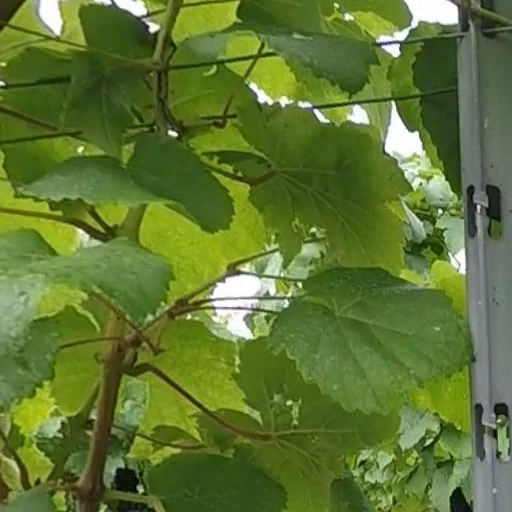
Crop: grape